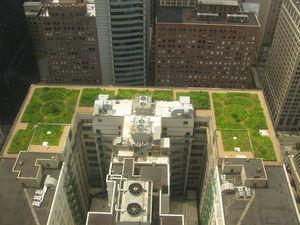
Les États-Unis sont le troisième endroit sur terre pour la population urbaine, en valeur absolue. Plus de 30 % des Américains vivent dans une métropole de plus de cinq millions d'habitants. Ces agglomérations sont récentes et structurées en réseaux. Leur poids économique est considérable pour le pays. Elles connaissent des difficultés liées à l'immigration, aux mutations sociales et à la mondialisation.
Cet article décrit la politique environnementale des États-Unis, c'est-à-dire l'ensemble des lois et des décisions gouvernementales ayant des conséquences sur l'environnement.